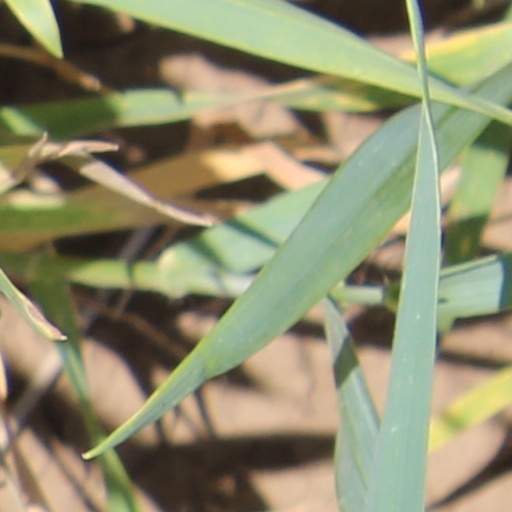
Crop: wheat